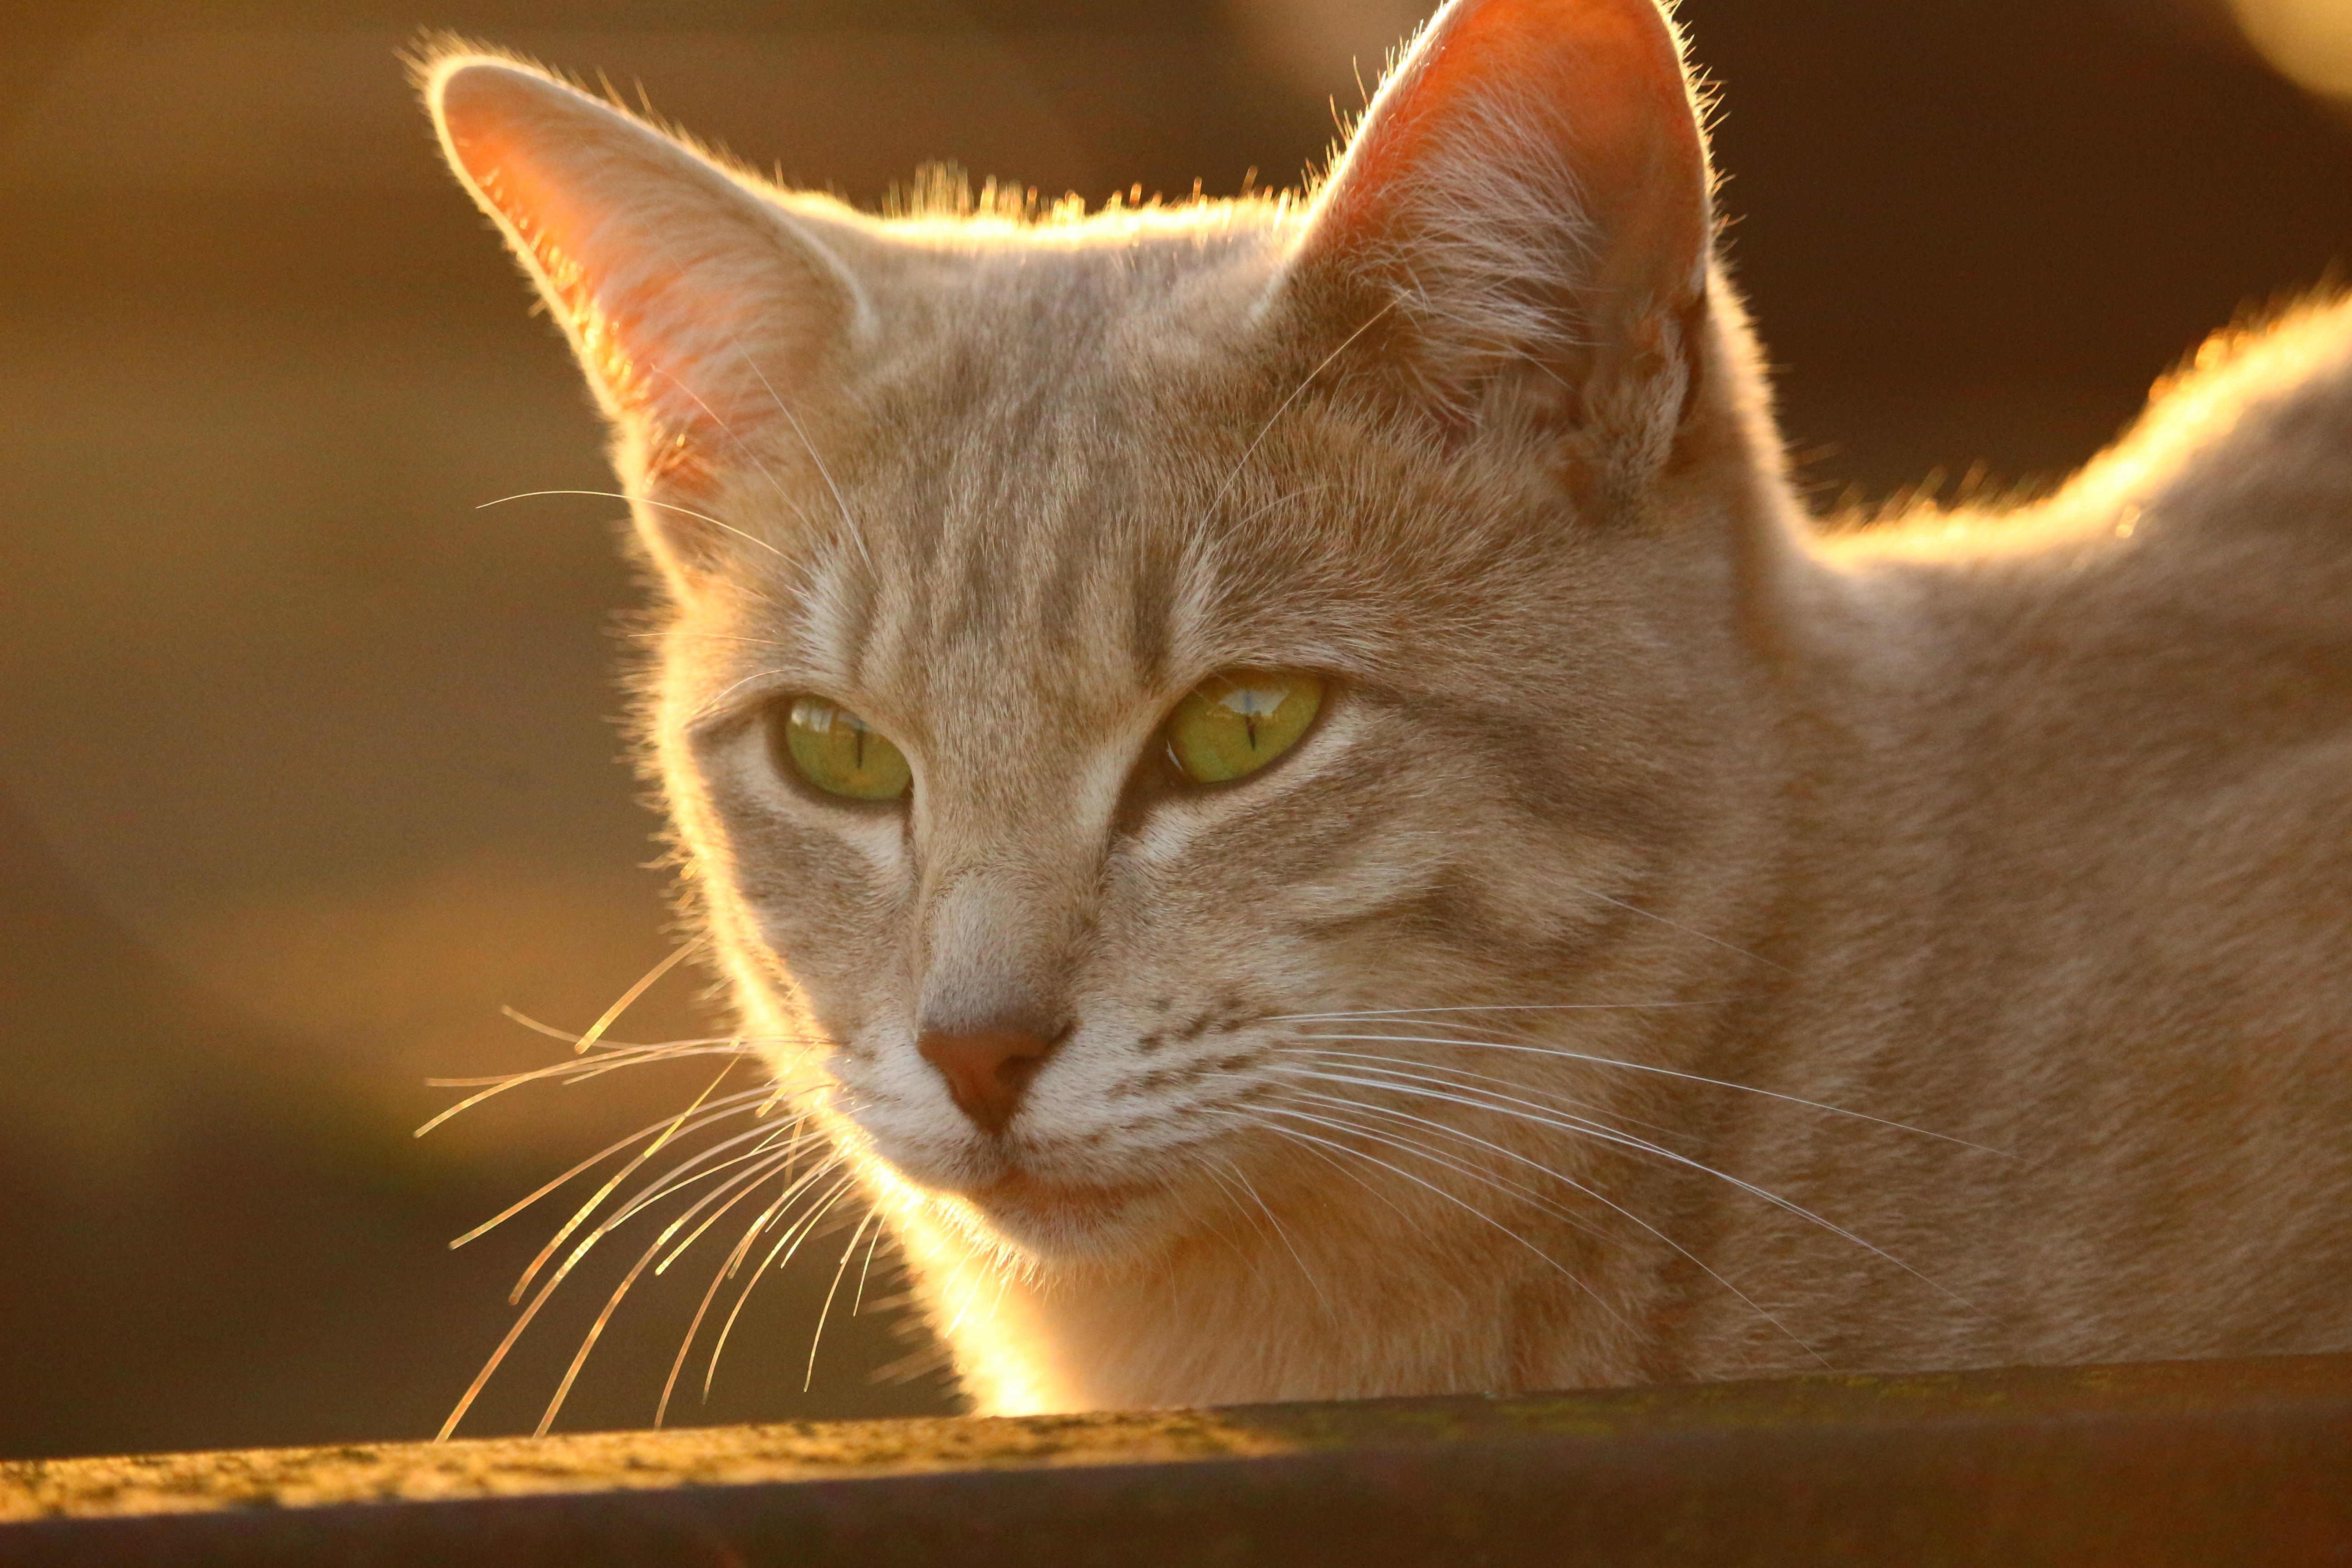
sun, cat, autumn, mammal, fauna, close up, nose, whiskers, vertebrate, stainless, breed cat, cat face, tabby cat, evening light, european shorthair, small to medium sized cats, cat like mammal, domestic short haired cat